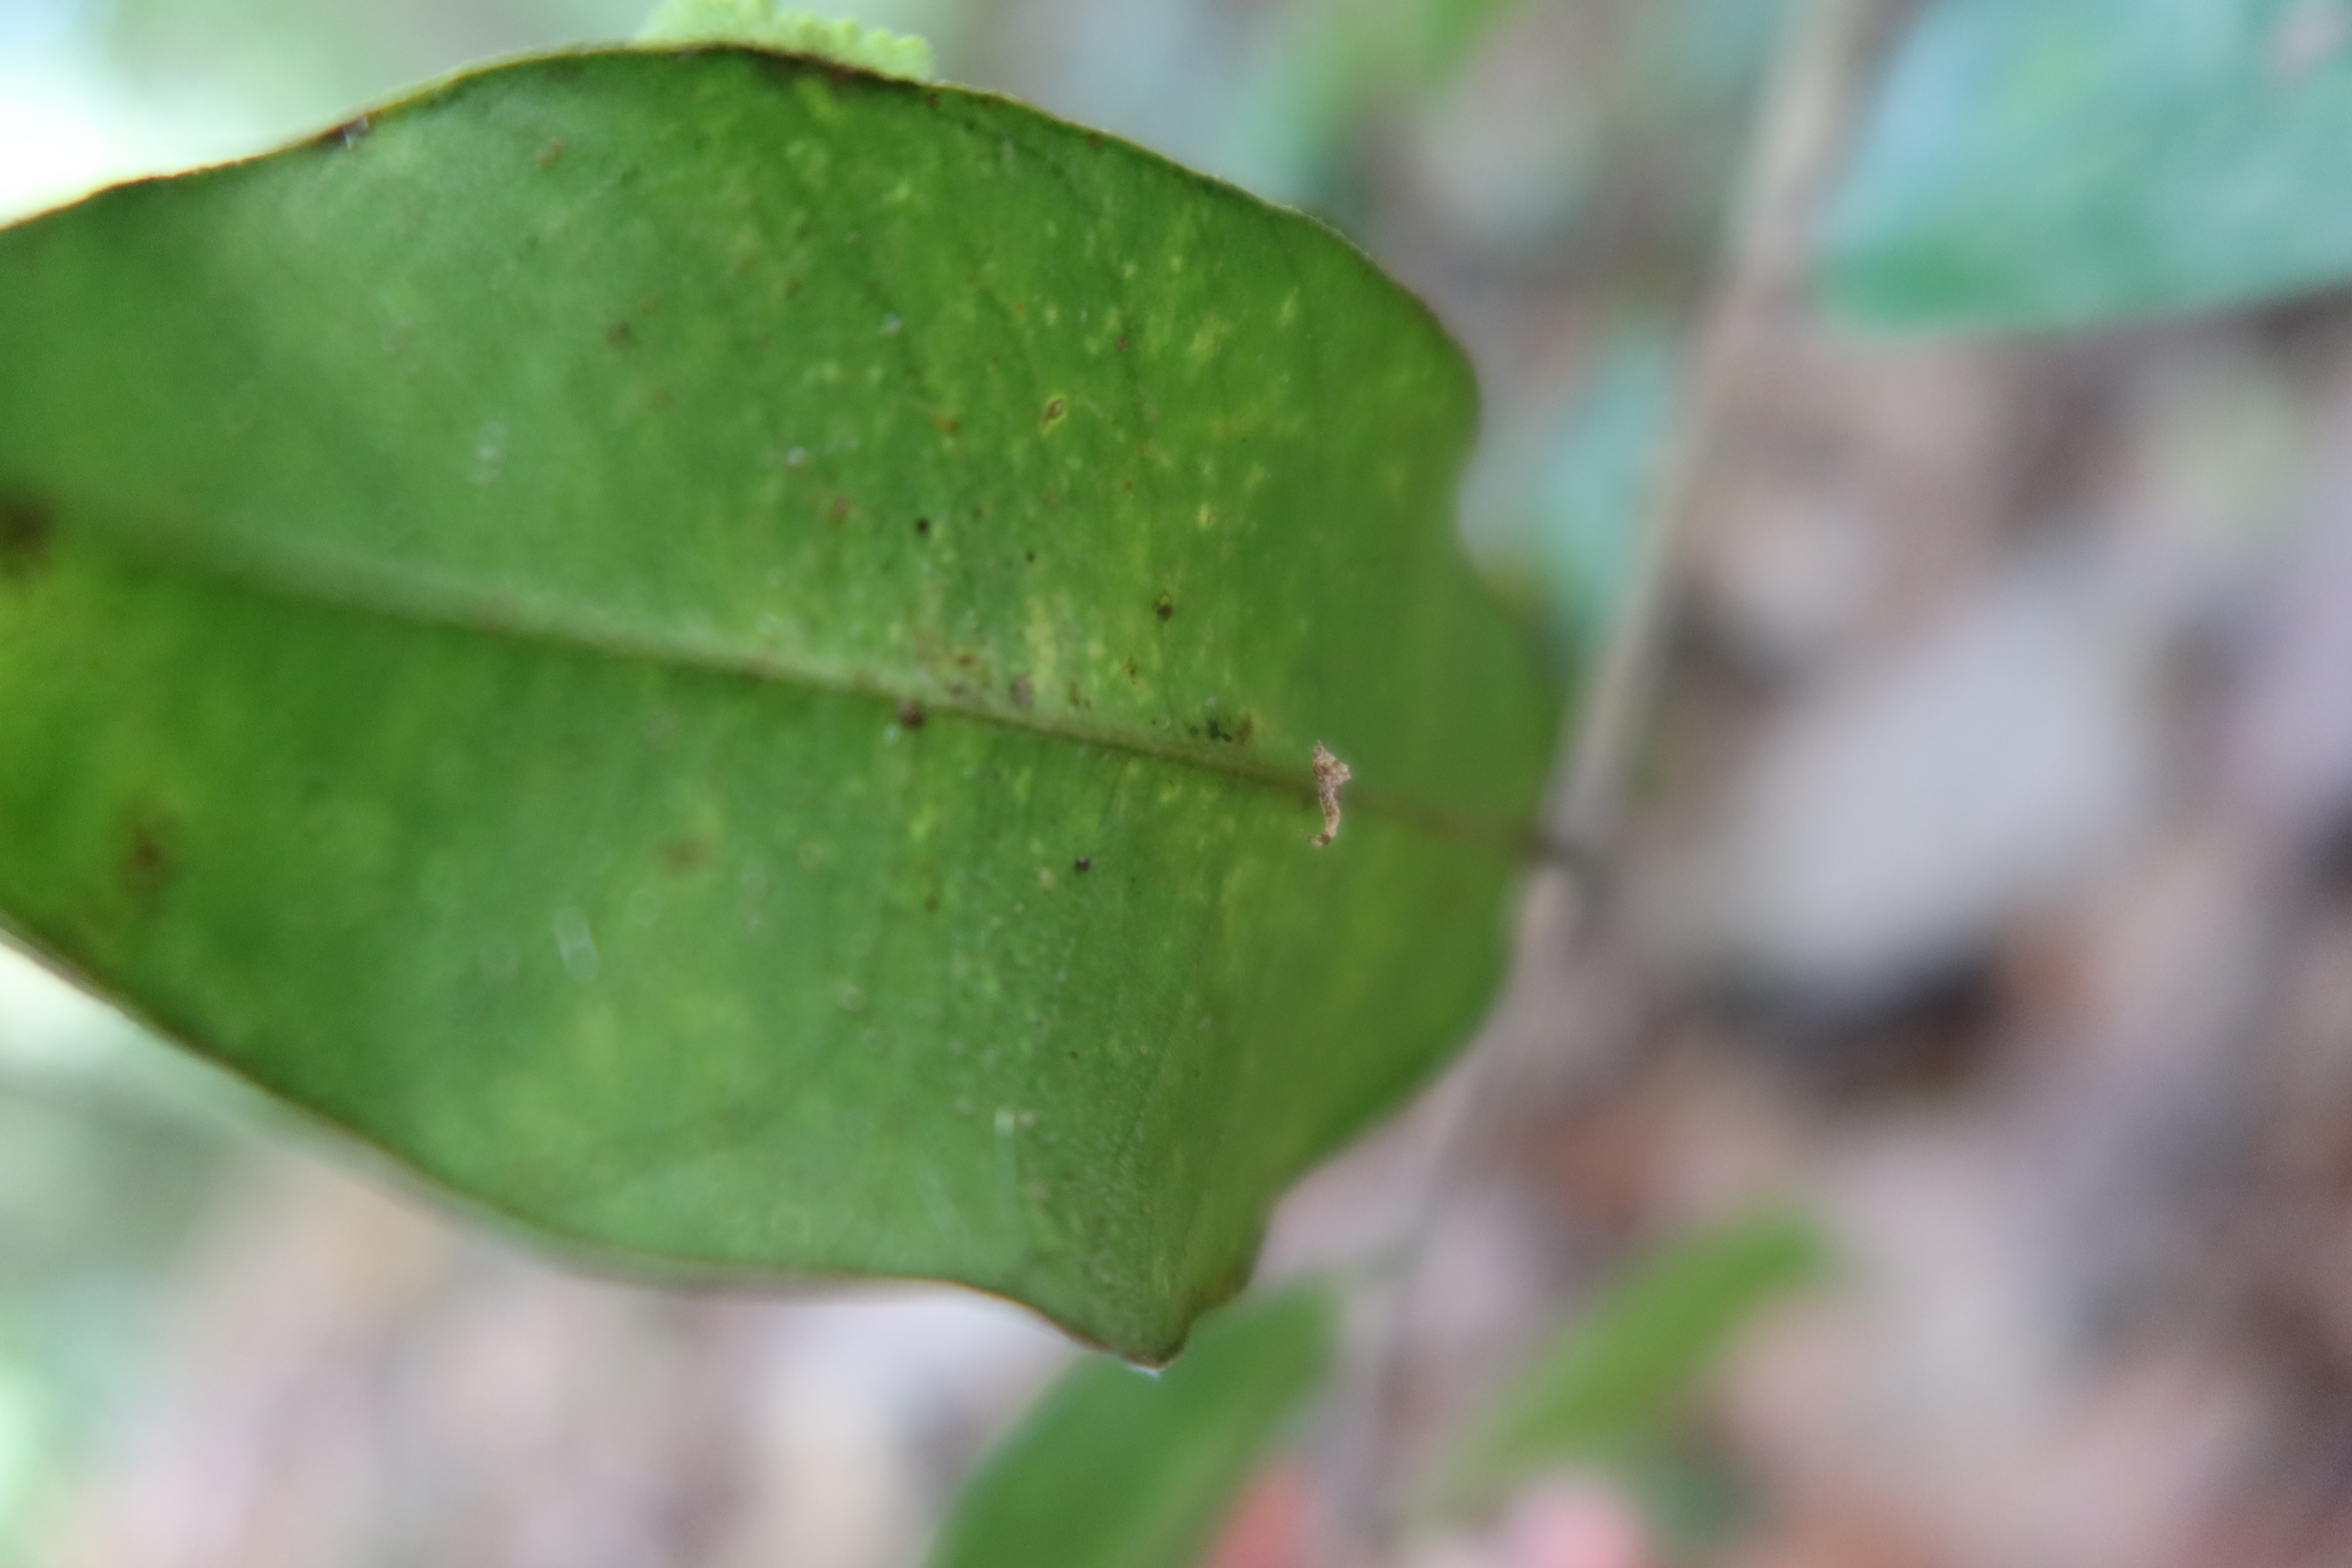
Label: Downy mildew